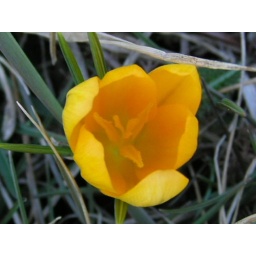
A yellow snow crocus is the second crocus - and the second flower - for me in 2009